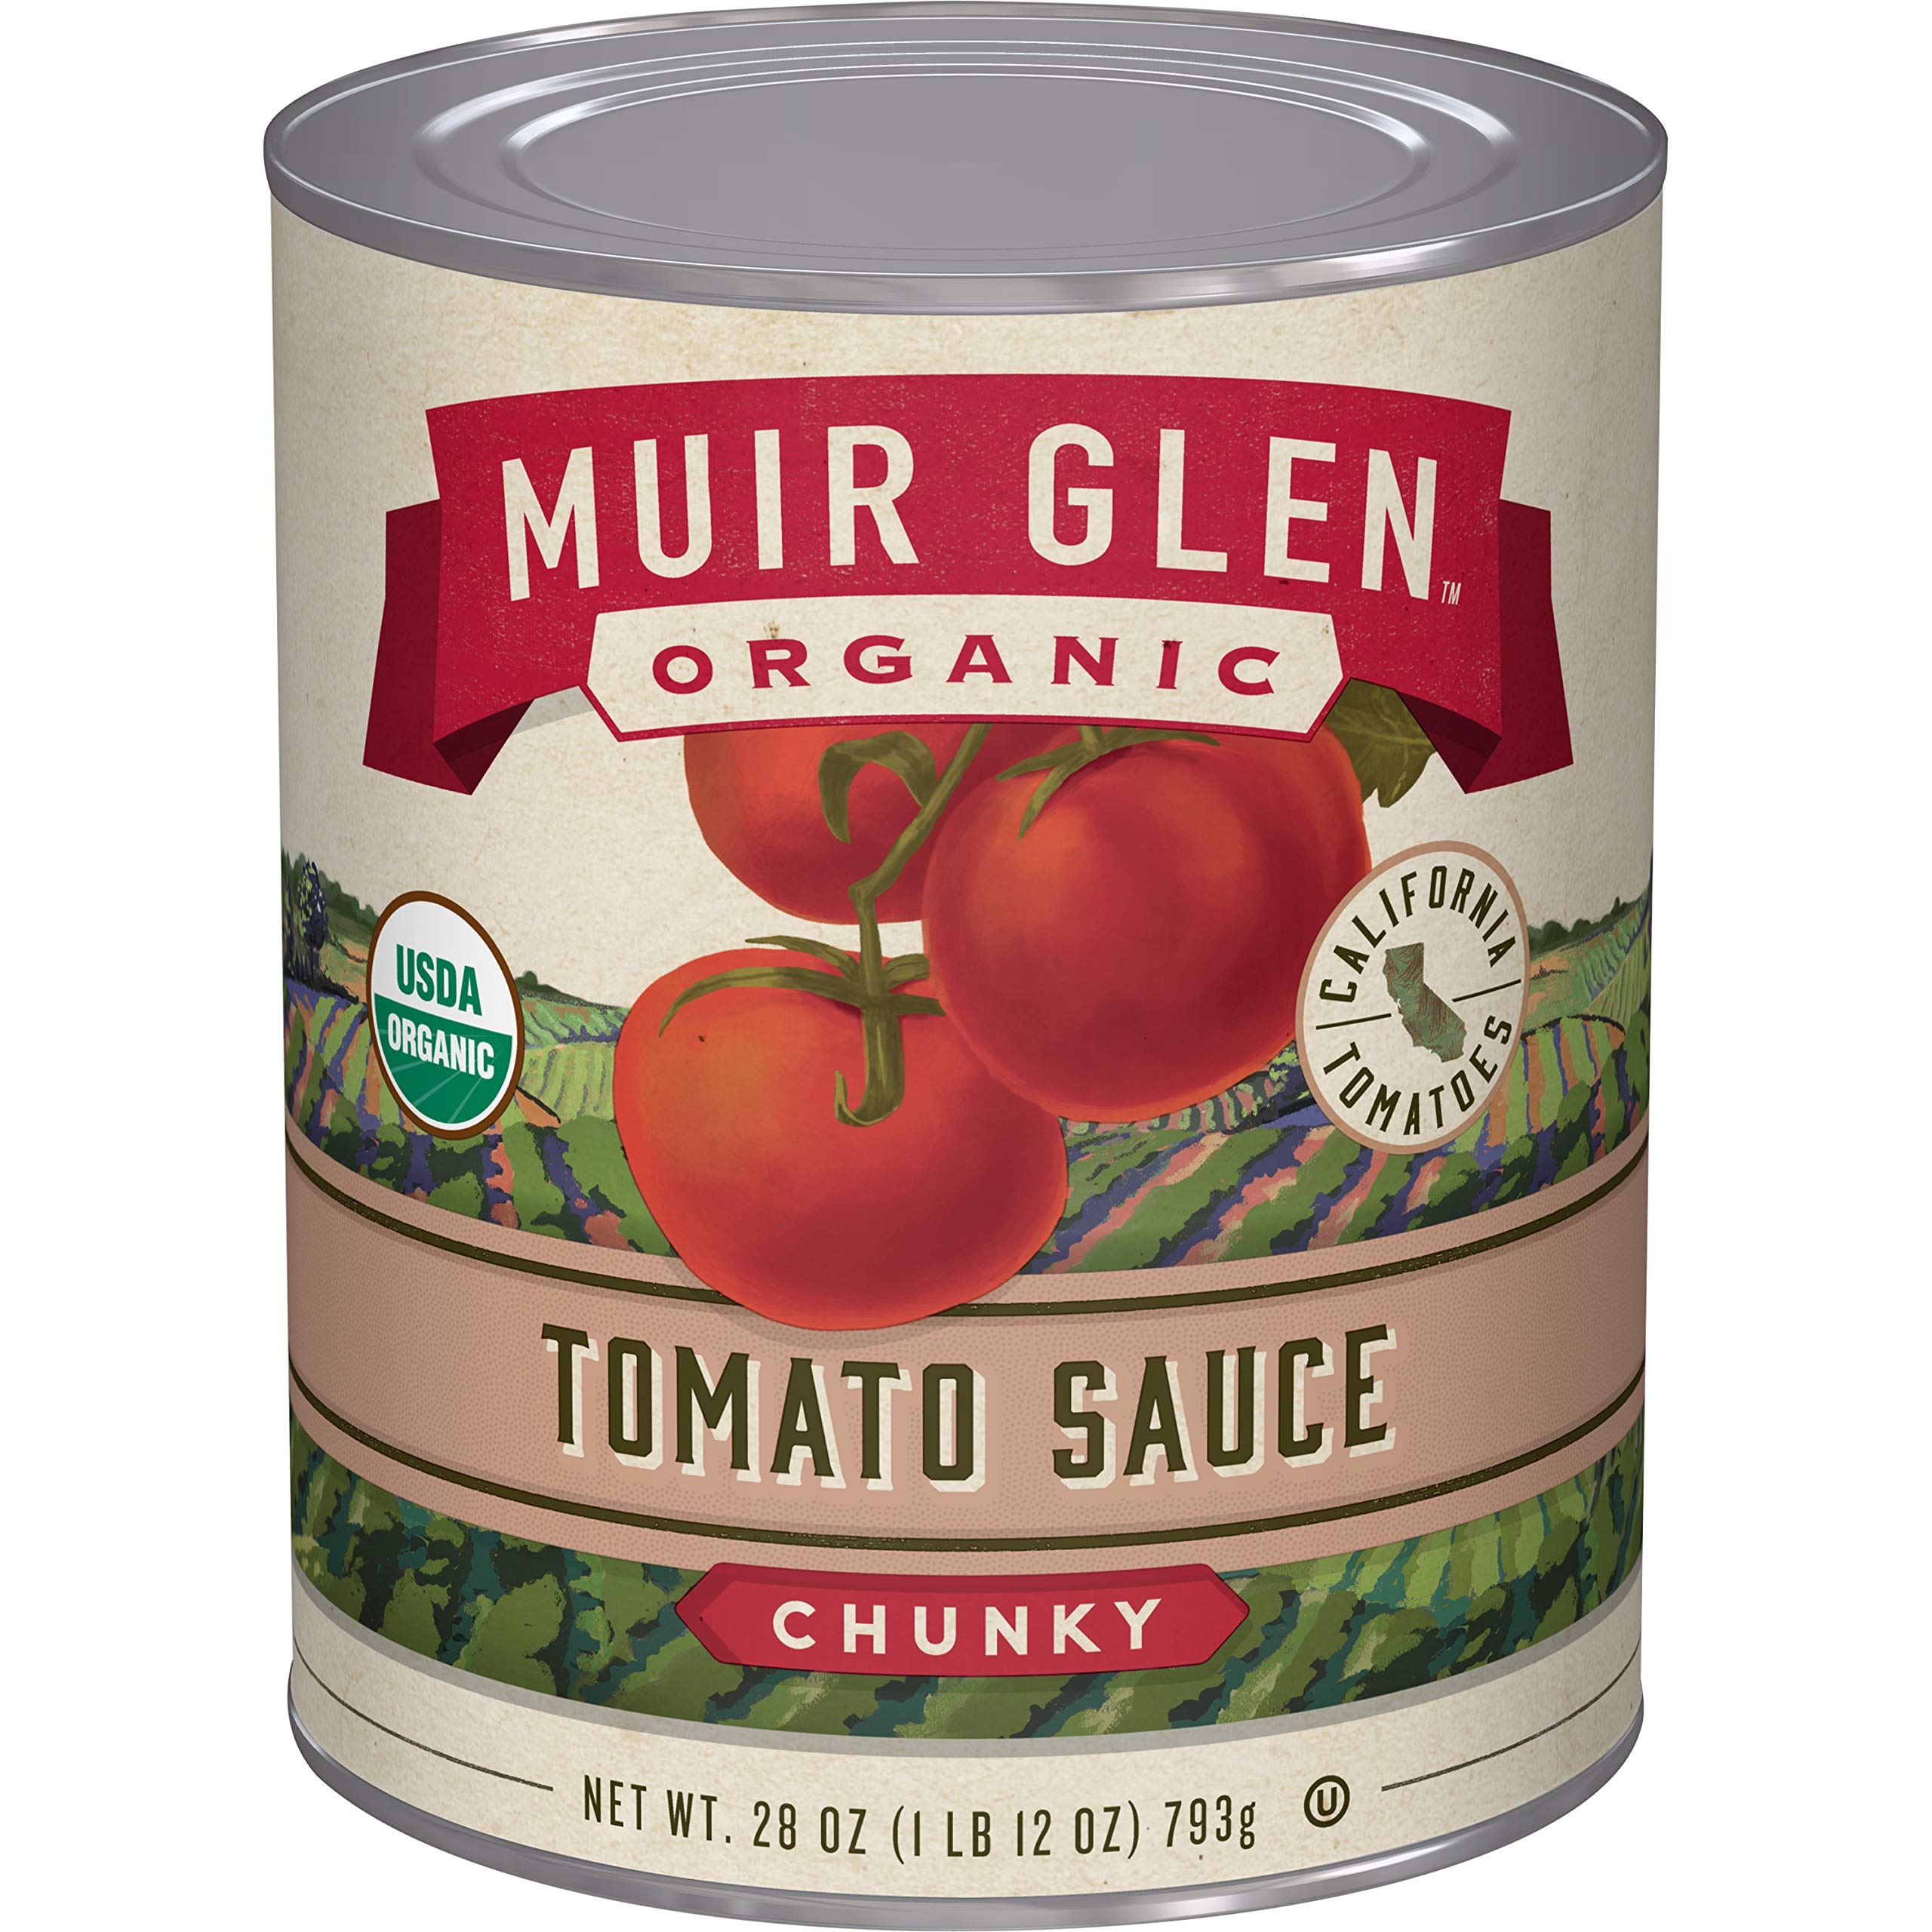
Item Name: Muir Glen Organic Tomato Sauce, Chunky, 28 oz. can
Bullet Point 1: FIRE-ROASTED TOMATOES: Peeled and petite diced tomatoes seasoned with sea salt and flavorful roasted garlic
Bullet Point 2: ORGANIC TOMATOES: USDA Certified Organic and Non-GMO Project Verified
Bullet Point 3: EASY MEAL ADDITION: Store canned fire-roasted tomatoes in the pantry for soups, sauces and stews
Bullet Point 4: VINE SWEETENED: Tomatoes are naturally sweetened on the vine so there is no sugar needed
Bullet Point 5: CONTAINS: 14.5 oz
Value: 28.0
Unit: Ounce

Price: 5.49